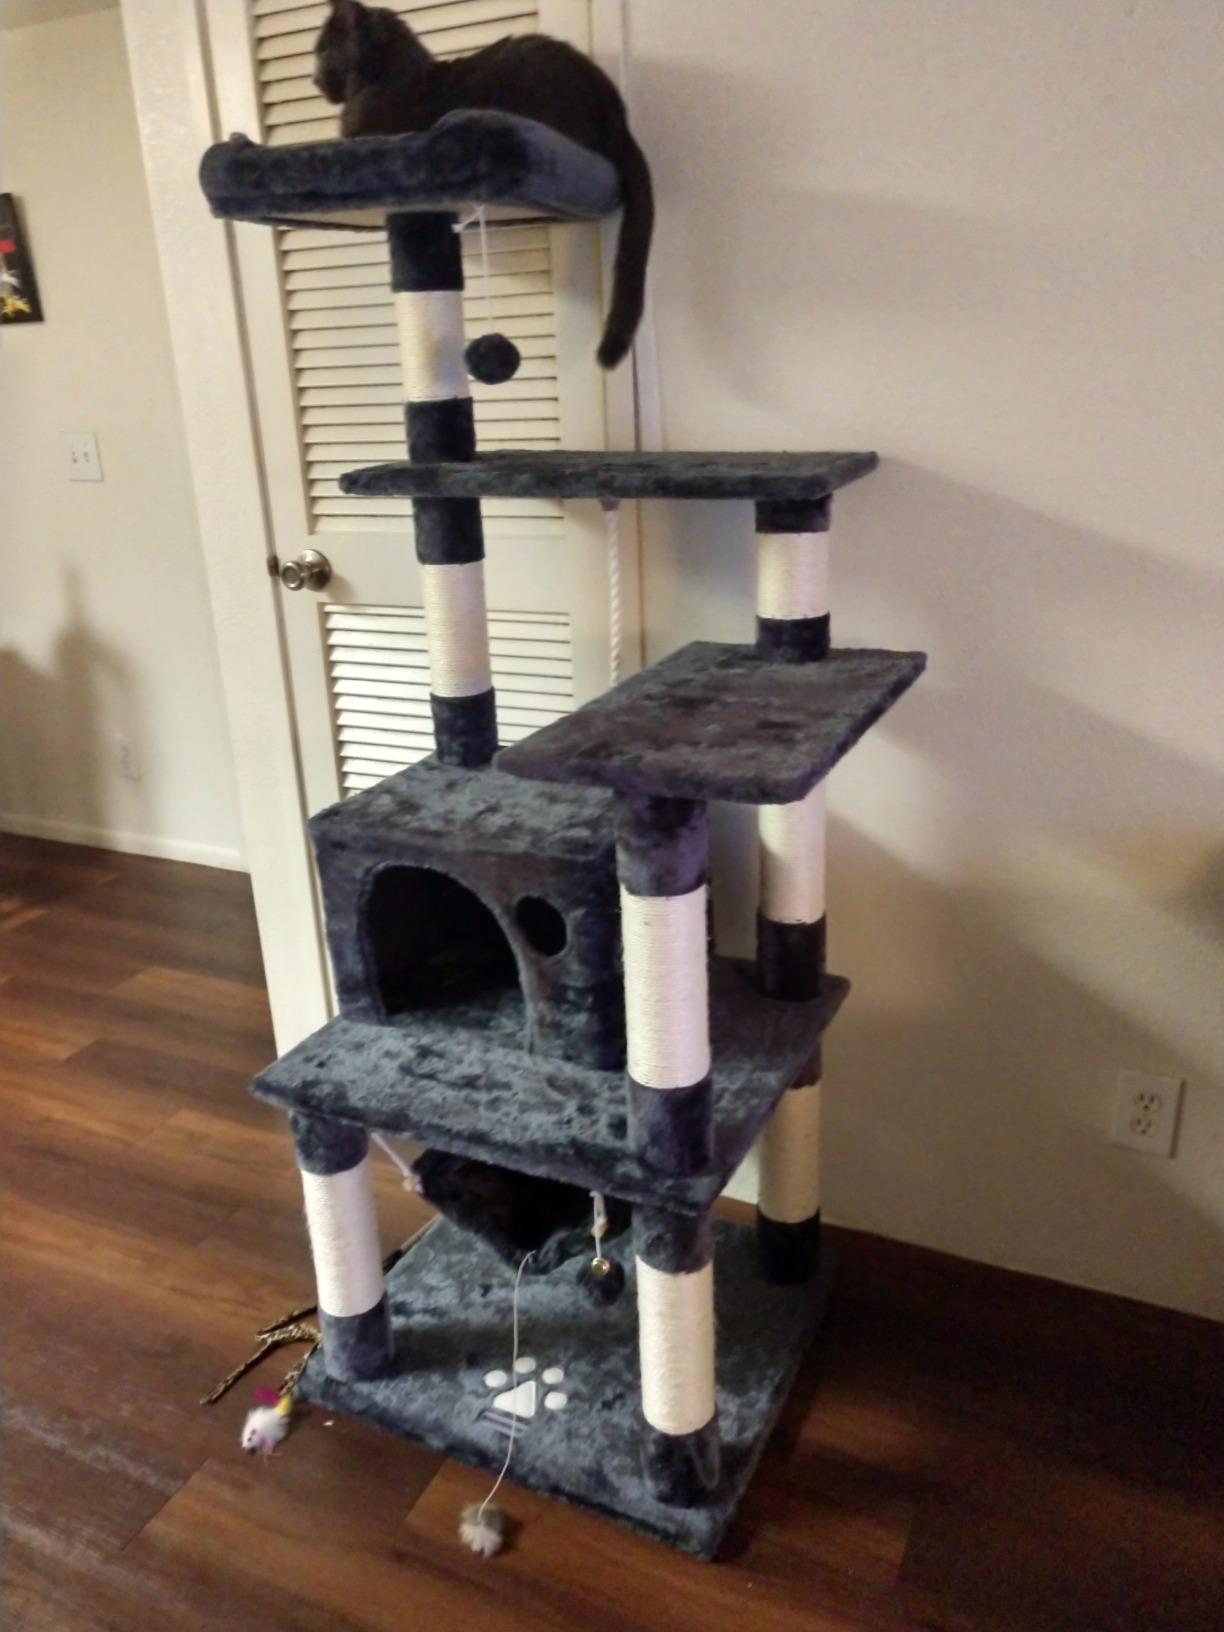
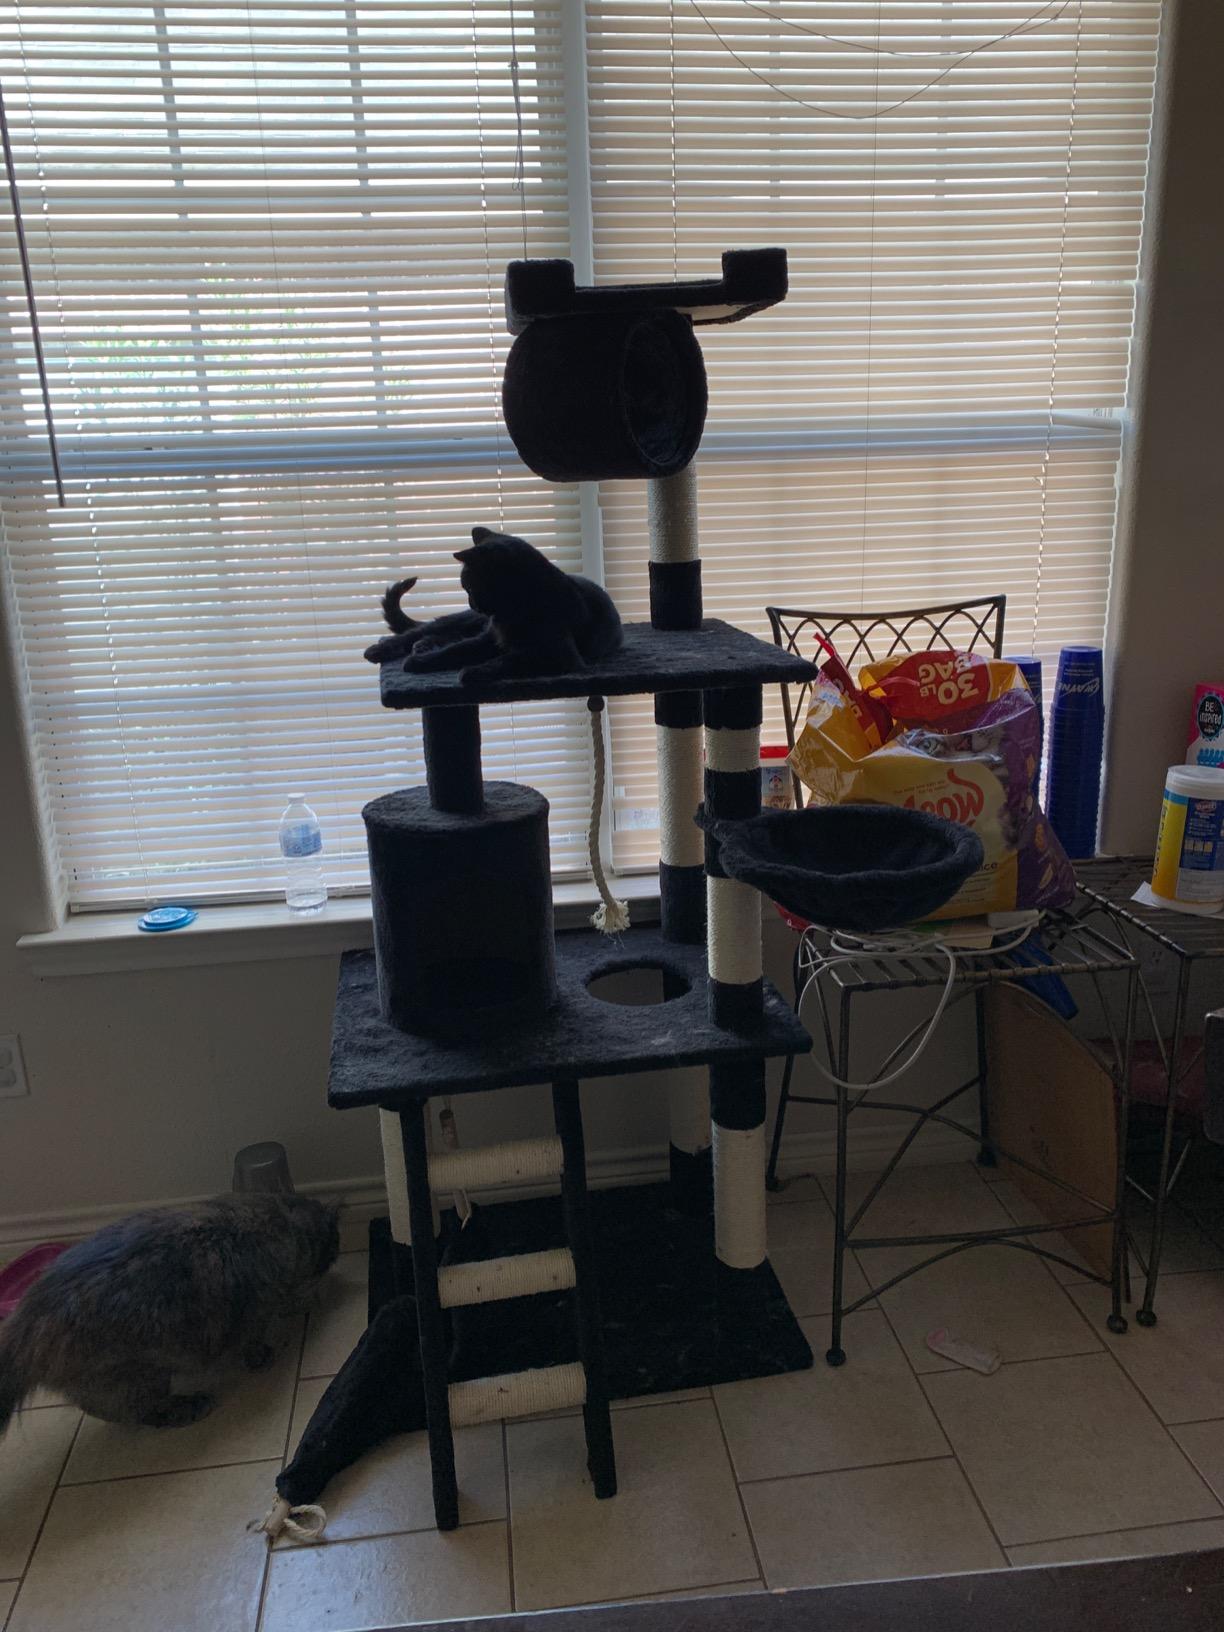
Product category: items_cat tree
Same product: no